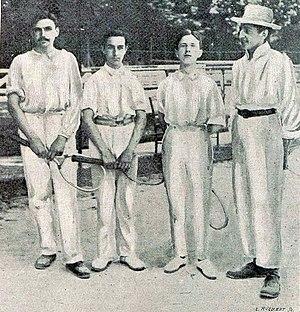
G. à D. Gillon, Max Decugis, Maurice Germot et Marcel Vacherot, vainqueur du championnat interscolaire de tennis en juin 1900.
Marcel Gustave Arsène Vacherot, né le 11 février 1881 à Neuilly-sur-Seine et mort le 24 mai 1975 à Pau est un joueur de tennis français actif au début du XXᵉ siècle.